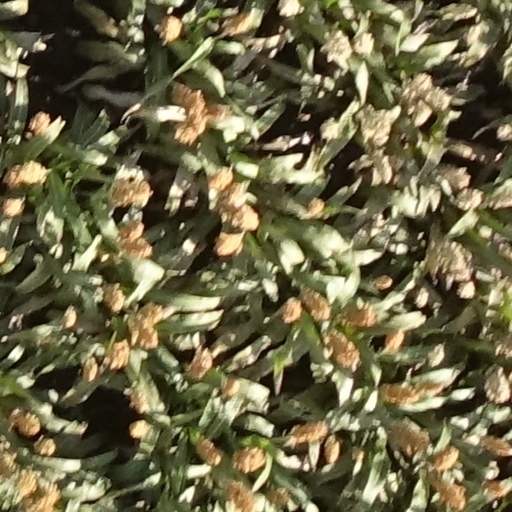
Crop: sorghum